Alan Cumming

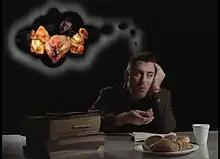
Cumming in the gallery art work "Sliphost"

His feature film debut came in 1992 when he starred alongside Sandrine Bonnaire and Bruno Ganz in Ian Sellar's "Prague", which premiered at the Cannes Film Festival and earned him the Best Actor award at the Atlantic Film Festival and a Scottish BAFTA Best Actor nomination. American audiences first saw him portraying the smarmy Sean Walsh, an unwanted suitor of Minnie Driver's character, in "Circle of Friends", an Irish film released in 1995. Also, in 1995, he played Boris Ivanovich Grishenko in the James Bond film "GoldenEye". He also played Mr. Elton in "Emma" in 1996.